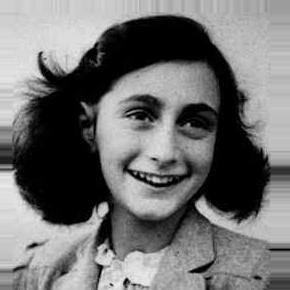
Age: 12